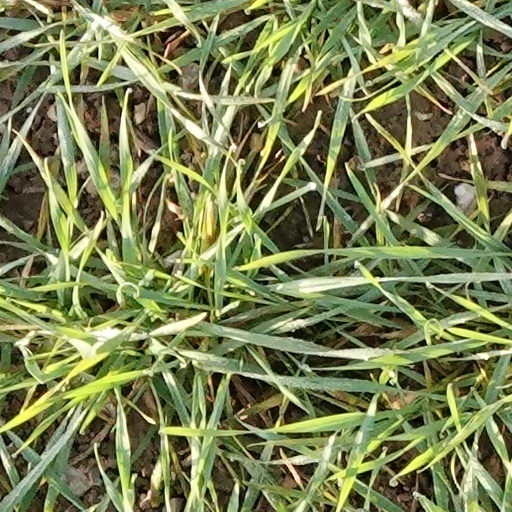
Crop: wheat